Nik Stuart

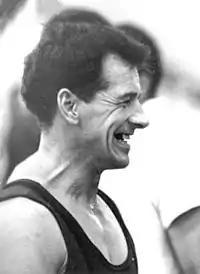
Stuart in 1963

Wray "Nik" Stuart, MBE (20 July 1927 – 24 June 2002) was a British gymnast. He competed at the 1956 and 1960 Summer Olympics in all artistic gymnastics events. His best achievement was 19th place all-around with the British team in 1960.